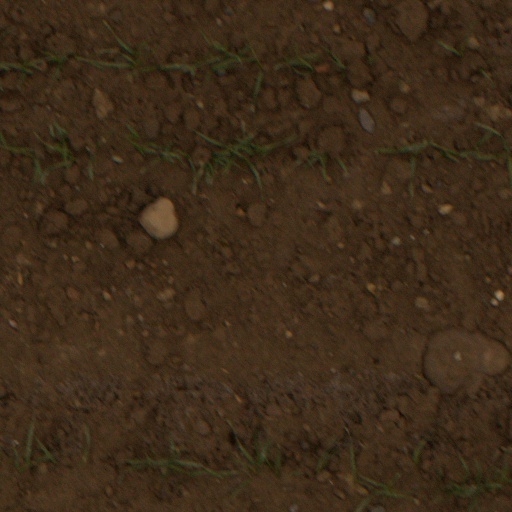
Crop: wheat